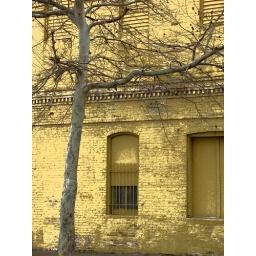
Old building in downtown Memphis. Just liked the colors and textures with the tree in front.